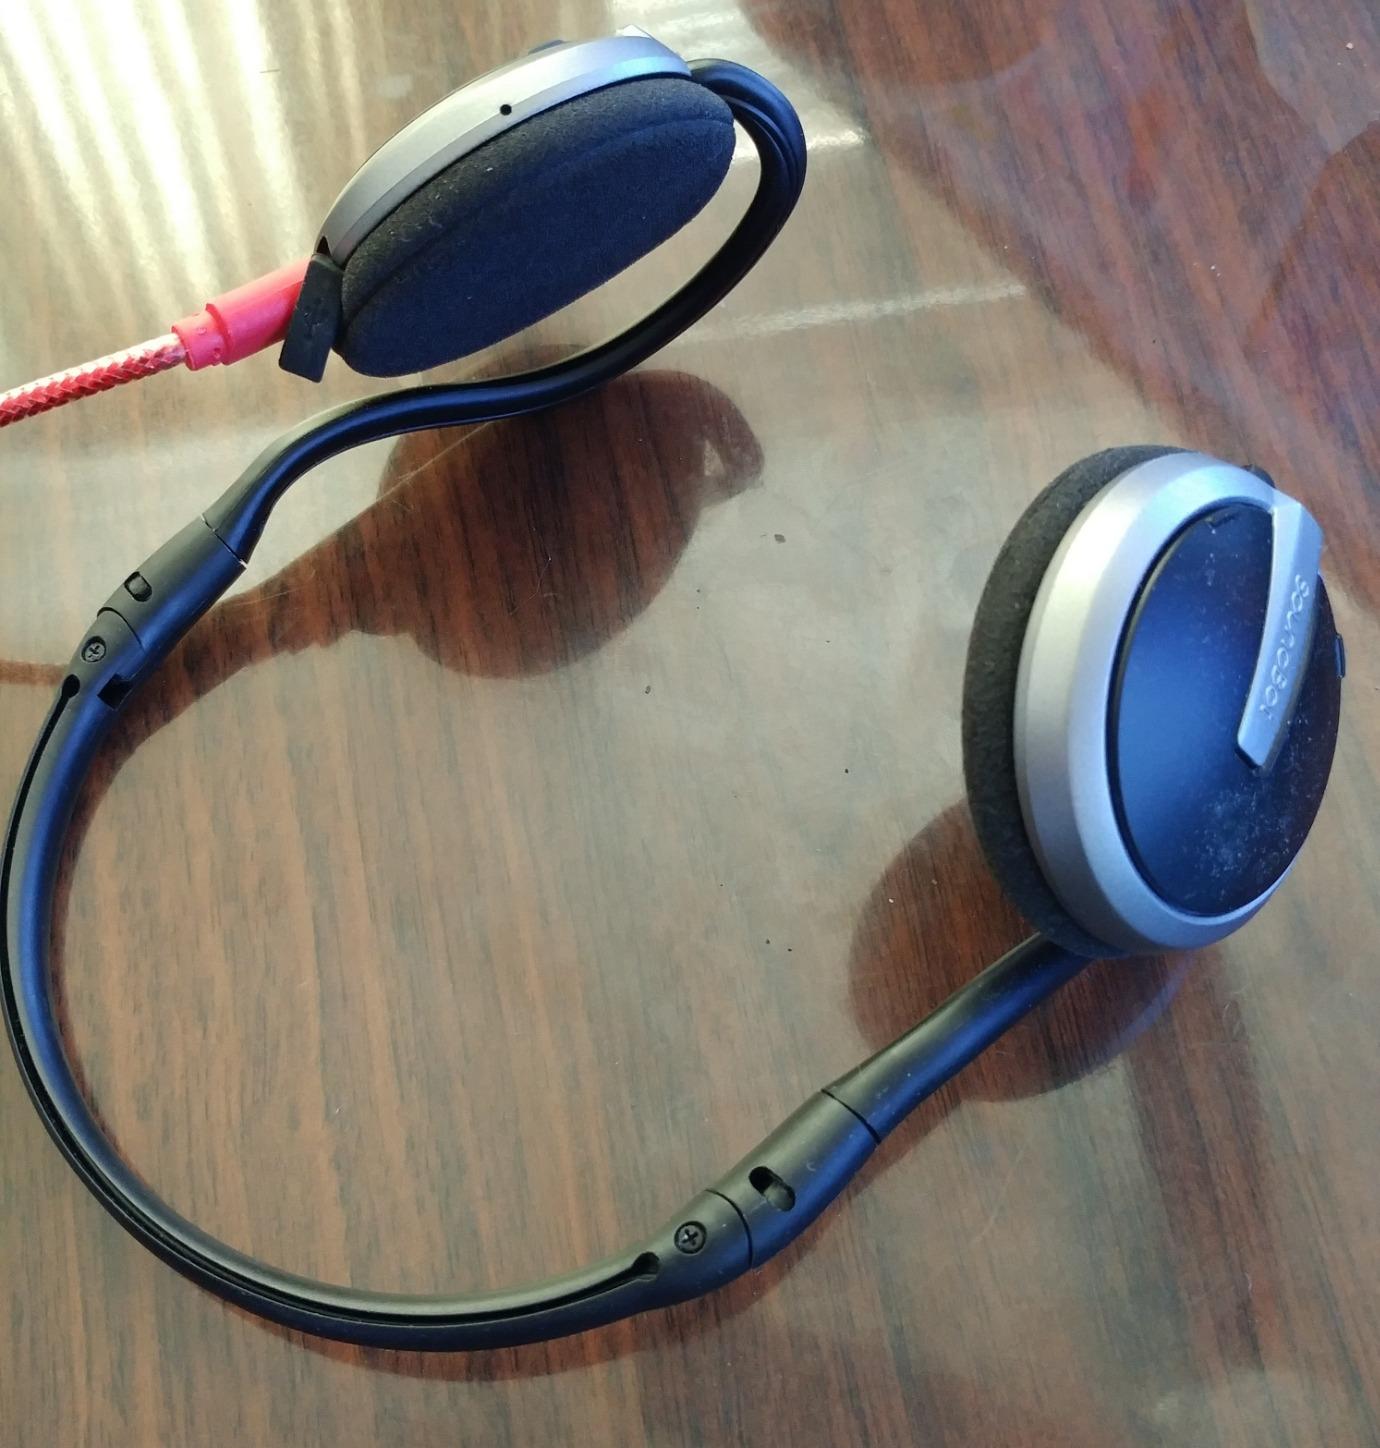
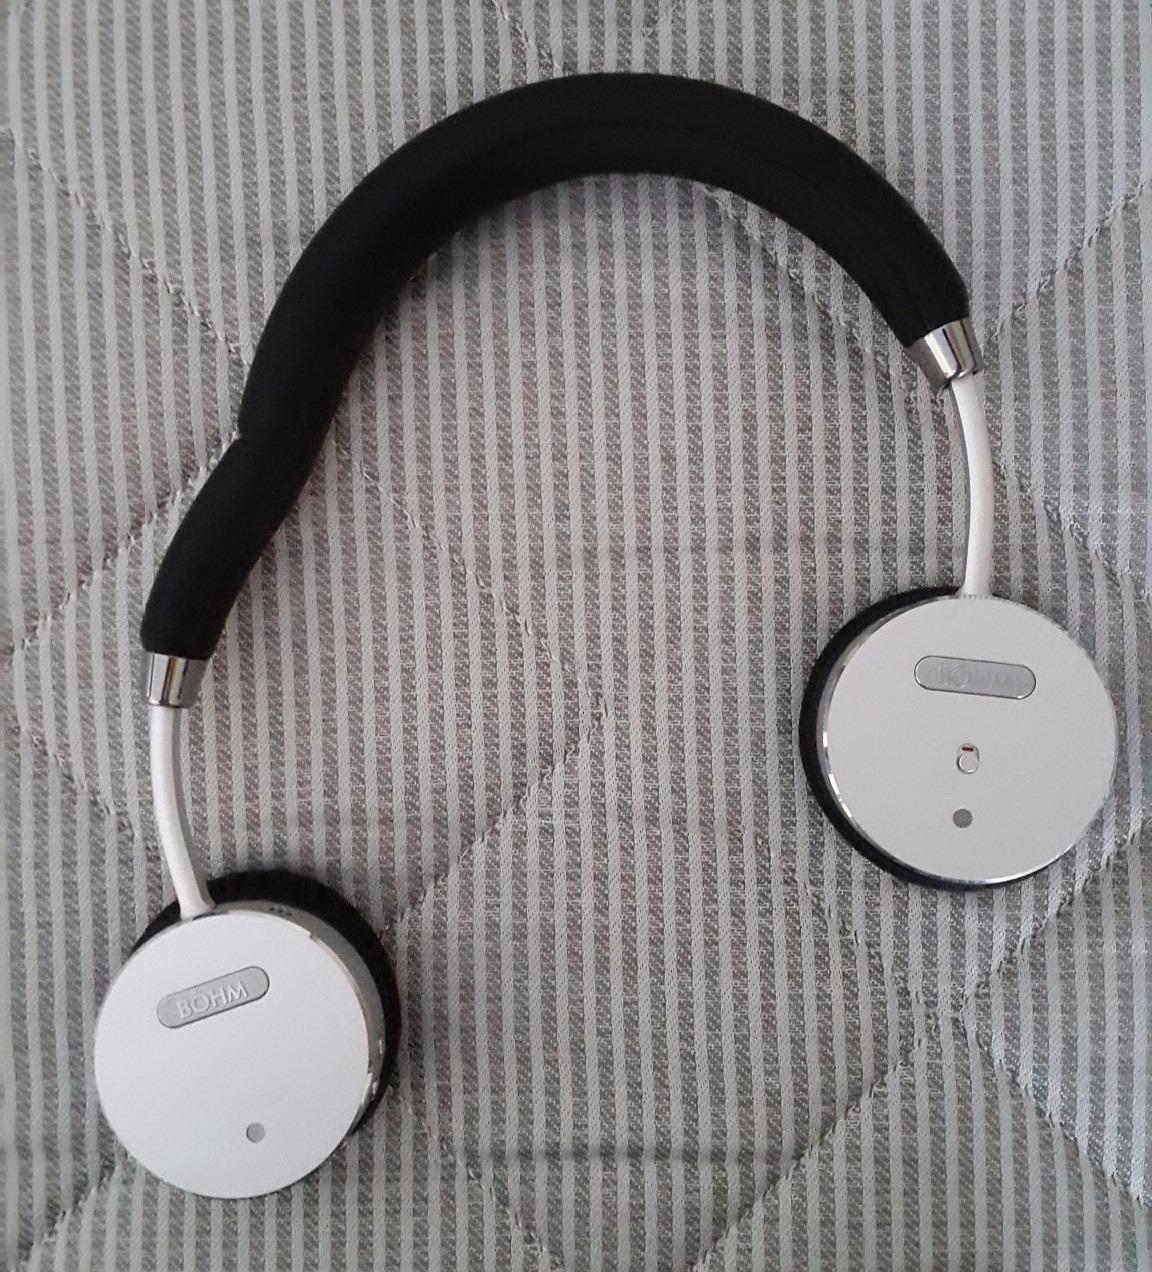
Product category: headphones
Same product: no